Paul Mercier (playwright)

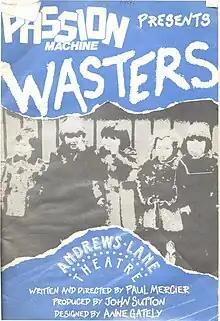
Wasters, 1985

He has written and directed two plays in the Irish language for the Irish language theatre company Fíbín